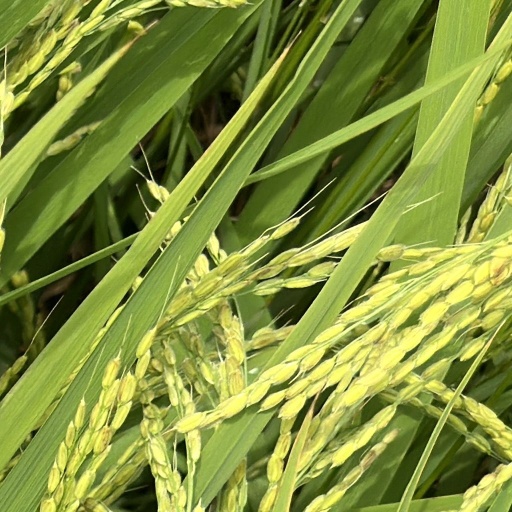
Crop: rice